Newton Abbot railway station

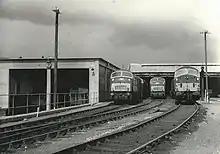
The locomotive shed in 1966

Designated and designed as the major shed for the region, it was constructed as a heavy maintenance repair shop. The associated locomotive factory had access to heavy lifting equipment and engineering facilities to maintain, repair and overhaul all types of GWR locomotive. Locomotives could be put into the factory roads by means of a traversing table at the east (Exeter and London) end. The last British Rail steam engine to be overhauled in the workshops was ex-GWR 4500 Class number 4566, outshopped on 15 July 1966. Although some steam engines belonging to the private Dart Valley Railway company were overhauled in the factory, after it had closed to BR work, and the old steam shed was also used to do some work on these privately owned engines.